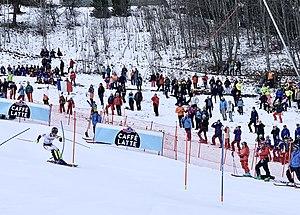
Clément Noël en action dans le slalom de Chamonix le 8 février 2020
Clément Noël, né le 3 mai 1997 à Remiremont, est un skieur alpin français, spécialiste des épreuves techniques et plus particulièrement du slalom. Il monte sur son premier podium en Coupe du monde le 13 janvier 2019 en prenant la 2ᵉ place du slalom d'Adelboden et signe à six jours d'écart, les 20 et 26 janvier, ses deux premières victoires dans les slaloms de Wengen et de Kitzbühel. Il clôture la saison 2018-2019 le 17 mars à Soldeu par une nouvelle victoire dans sa discipline qui lui permet de se classer 2ᵉ du classement de la Coupe du monde de slalom derrière Marcel Hirscher. Il est désigné par la FIS meilleur jeune de la saison. Clément Noël remporte trois nouvelles victoires lors de la saison 2019-2020, et finit à nouveau deuxième du classement du slalom à 2 points de Henrik Kristoffersen, alors que les derniers slaloms de la saison sont annulés, en raison de la pandémie de la maladie à Coronavirus Covid-19.